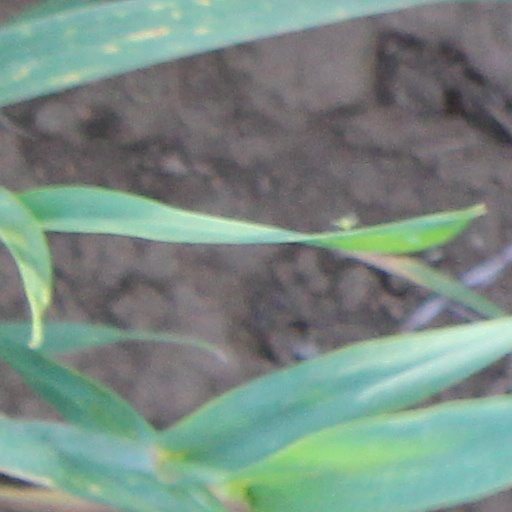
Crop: wheat